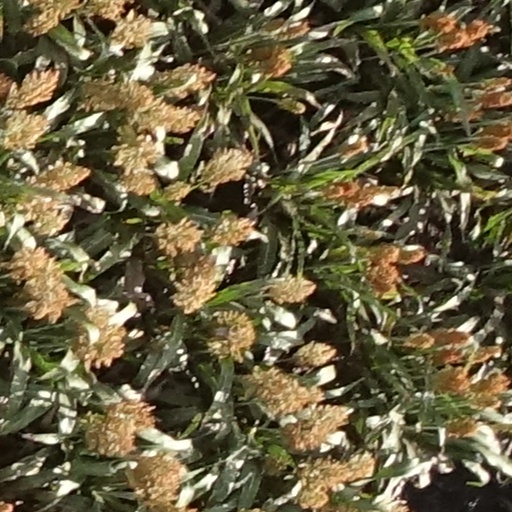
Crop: sorghum